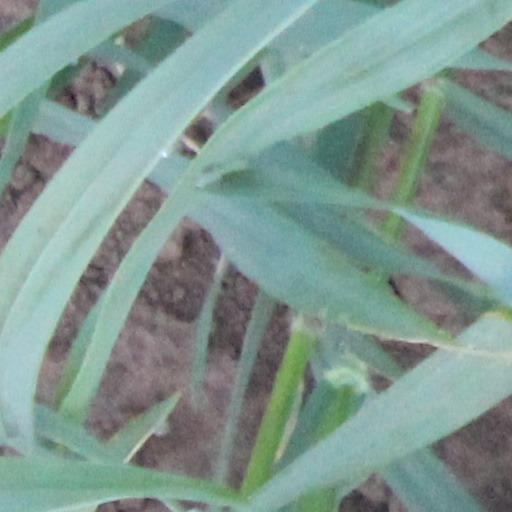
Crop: wheat